Hidden champions

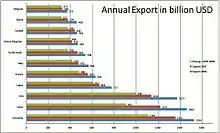
Annual exports 2003-2008 by different countries

The first English book about the subject was Hermann Simon's "Hidden champions: lessons from 500 of the world's best unknown companies". The book explores how Germany was able to consistently be (at the time) the number one exporter in the world. While Germany has global corporations like Volkswagen, Siemens, BASF and Bosch, these organisations are not substantially different from organisations like Ford, GE, DuPont or Visteon. Simon postulates that Germany's strong exports are supported by a large number of midsize firms. These smaller companies are normally known only in their market by their customers and suppliers, and are relatively unknown to the wider public. When these companies are very successful on the international markets they are hidden champions.